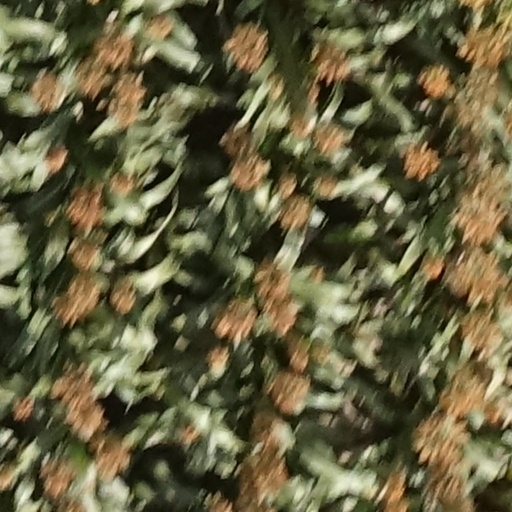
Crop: sorghum